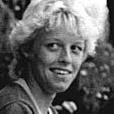
Age: 18